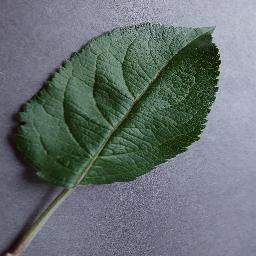
Label: Apple___healthy